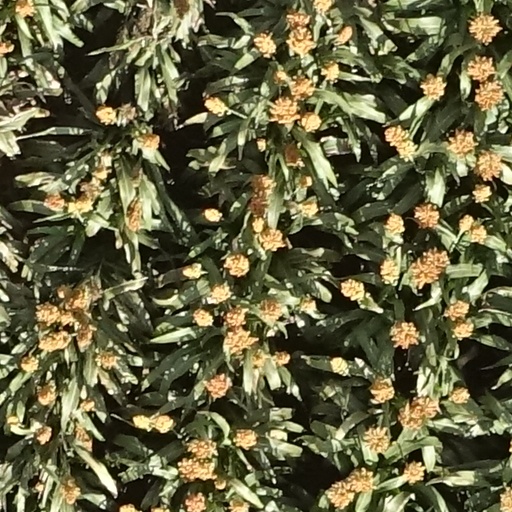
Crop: sorghum